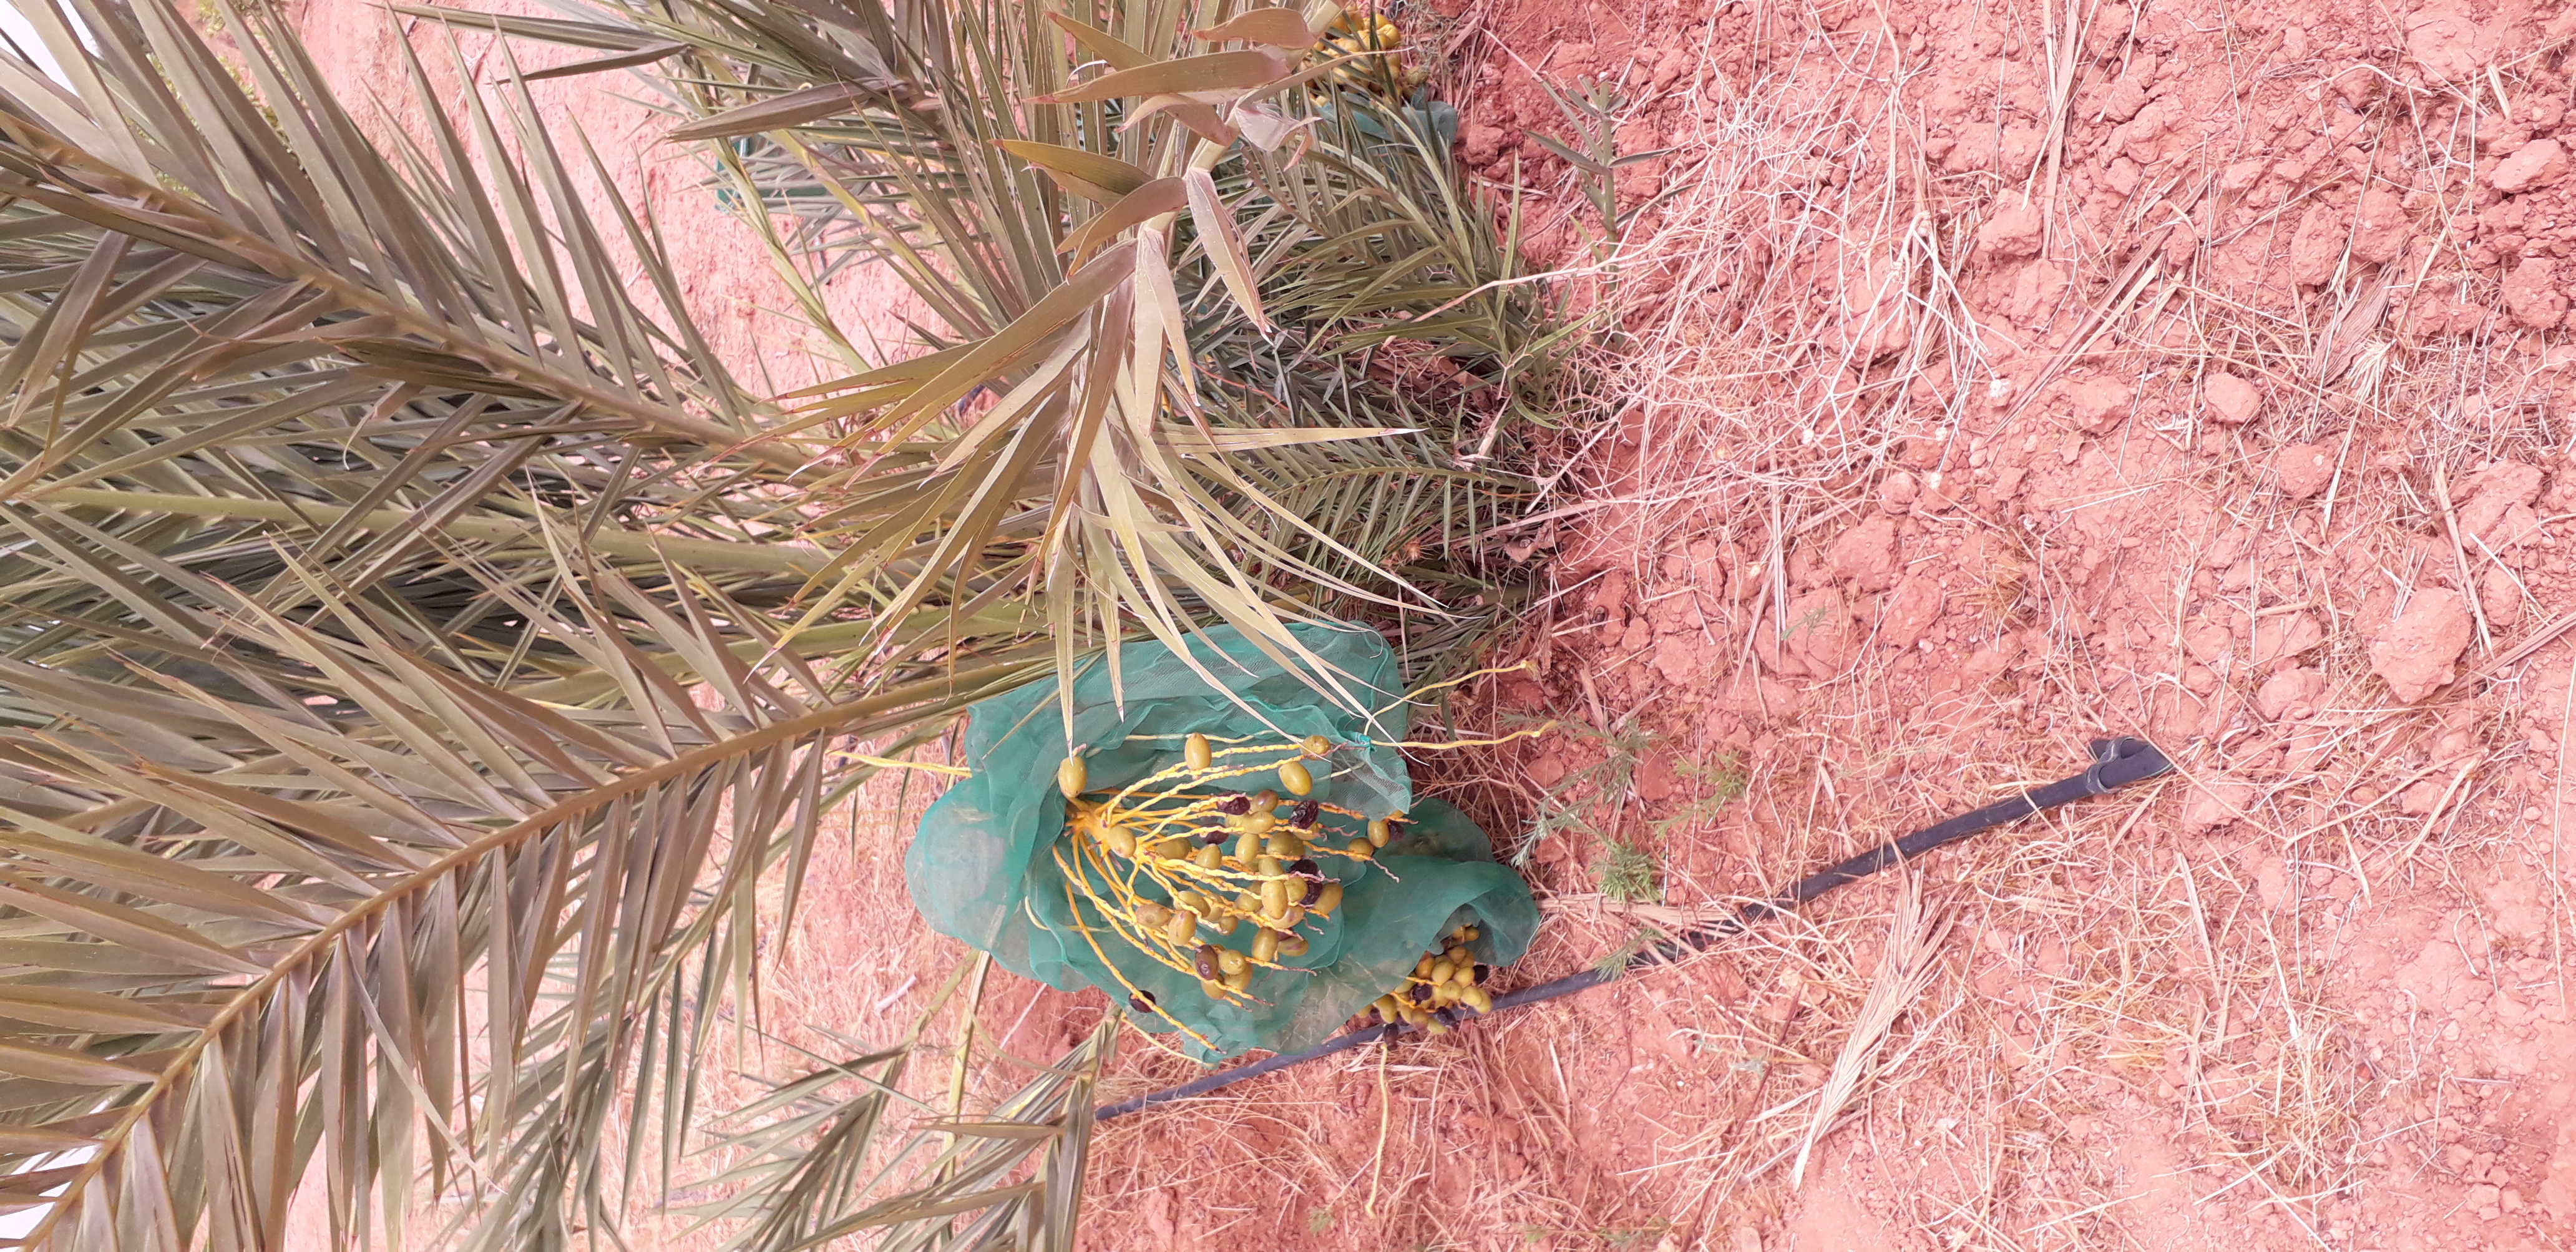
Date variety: kholt